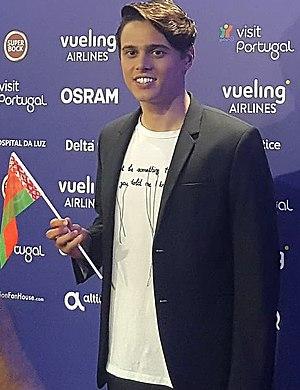
Nikita Vladimirovich Alekseev, ou simplement Alekseev, né le 18 mai 1993 à Kiev en Ukraine, est un auteur-compositeur-interprète ukrainien.